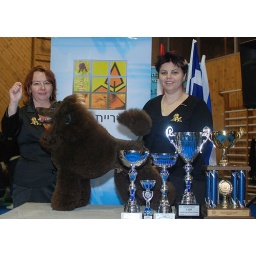
We hardly had room for them in our car on the way back home :)